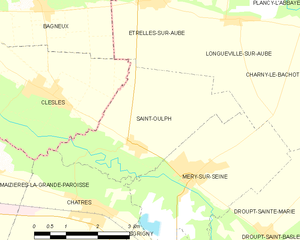
Carte des communes françaises: Saint-Oulph